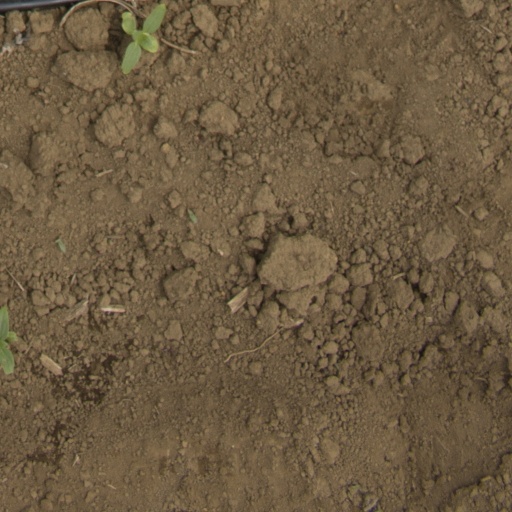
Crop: Jerusalem artichoke